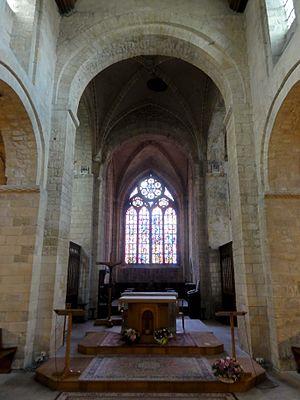
Intérieur de l'église - voir titre.
L’église Sainte-Anne de Gassicourt est une église